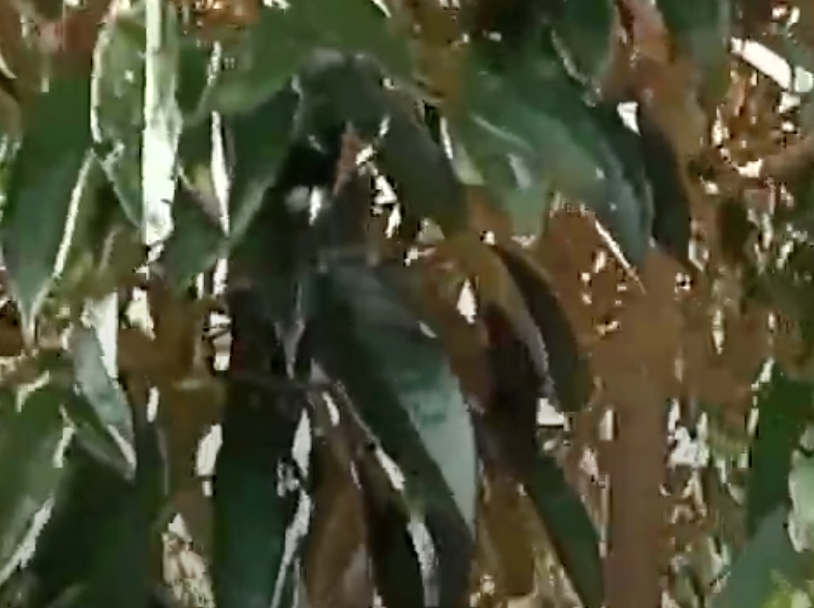
Label: sooty_mold